What You Waiting For?

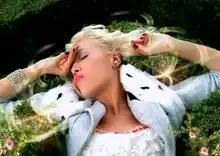
Stefani in the "Alice in Wonderland"-inspired music video for "What You Waiting For?"

Stefani portrays several characters from the books, including Alice, the White Queen, and the Red Queen, in dresses by British-Gibraltarian fashion designer John Galliano. The video frequently cuts to Stefani back in the studio to show her singing and performing in semi-synchronization with her actions within her fantasy world. As this transpires the song is recording itself. Stefani ultimately rediscovers her confidence, and her full awareness is transported back to the ordinary reality of the studio just as she dances in front of her four giggling Harajuku Girls. She then is presented with her bill by the consultant as the chair topples to the floor.